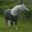
Label: horse